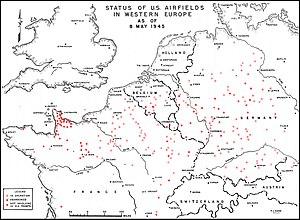
Statut des aérodromes utilisé par les forces des Etats-Unis en Europe Occidentale le 8 mai 1945.
Les United States Army Air Forces est le nom de la force aérienne des États-Unis entre 1941 et 1947. Créées le 20 juin 1941, elles succèdent à l'United States Army Air Corps.
Sur le théâtre européen de la Seconde Guerre mondiale, les dernières batailles et la reddition allemande ont eu lieu en avril et début mai 1945. Mais le conflit continue en dehors de l'Europe. En effet, en août 1945, des bombes atomiques sont larguées sur Hiroshima et Nagasaki par les États-Unis. Par la suite, la Guerre Froide sera un conflit entre l'URSS et les États-Unis.
Au cours de la Seconde Guerre mondiale, le European Theater of Operations ou ETO désigne pour les Forces armées des États-Unis le théâtre d'opérations de l'Europe du Nord.